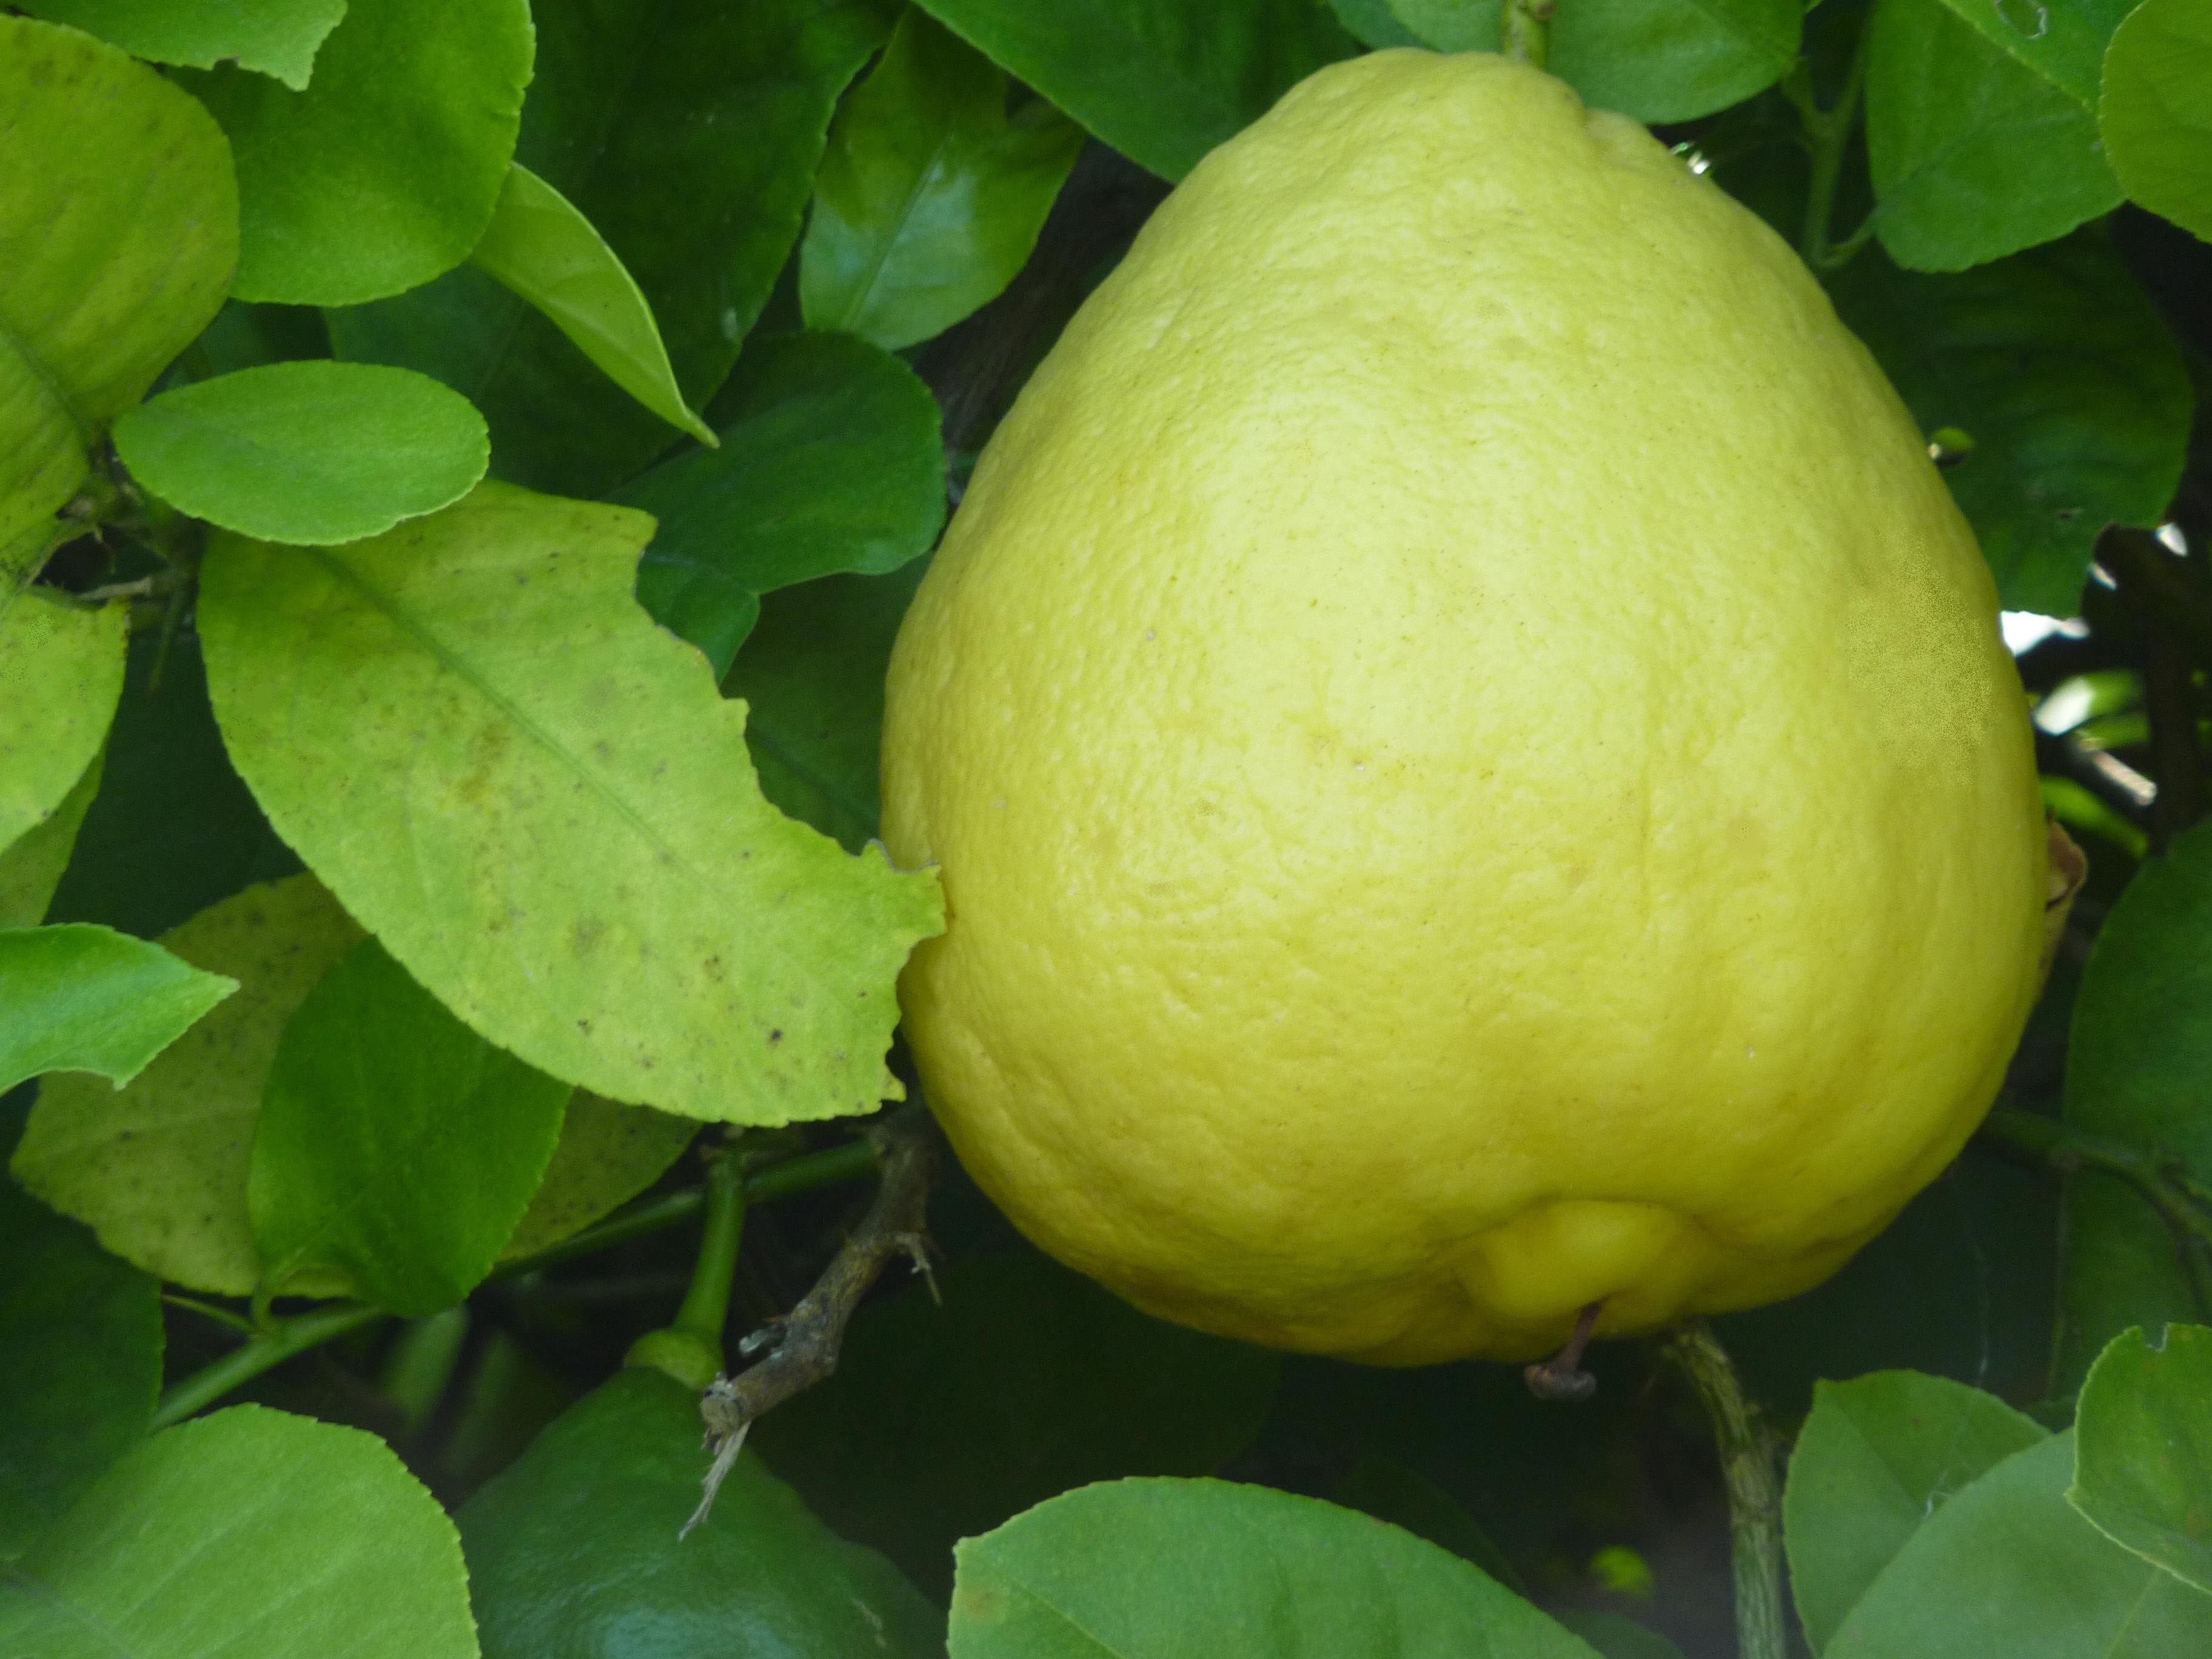
nature, plant, fruit, leaf, flower, food, produce, yellow, garden, juicy, healthy, delicious, lemon, gourd, juice, gardening, diet, healthy food, citron, organic, citrus, sour, yummy, flowering plant, citrus fruit, bitter orange, land plant, ponderosa lemon